Question: What color is the woman's surfboard?
Tambaya: Menene launin allon hawan igiyar ruwan matar?
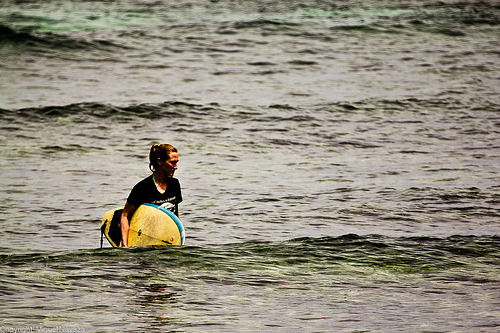
Answer: Yellow.
Amsa: Rawaya.